Pheasant shooting

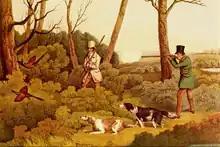
"Pheasant Shooting", a painting by Henry Thomas Alken (1785–1881)

Pheasant shooting is the activity of shooting the common pheasant. It takes place primarily in the United Kingdom, but is also practised in other parts of the world. The shooting of game birds is carried out using a shotgun, often 12 and 20 bore or a .410, sometimes on land managed by a gamekeeper.